Aegidius Fauteux

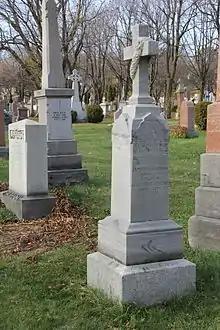
Aegidius Fauteux's tombstone in Notre-Dame-des-Neiges Cemetery (P71), Montreal.

Fauteux died a widower in Montréal on 22 April 1941, leaving an adopted daughter, Marie-Laure. He was entombed at the Notre Dame des Neiges Cemetery in Montreal.